El Cerrito, Valle del Cauca

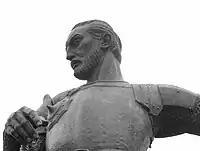
Statue of Sebastián de Belalcázar in Cali.

Sebastián de Belalcázar and his troops conquered this territory, that was populated by Native Pijaos, who, under the command of cacique Calarcá, were submitted by the Europeans.